Mac Studio

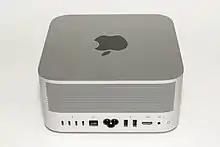
Rear ports

The Mac Studio is a desktop personal computer, designed to sit between the consumer-level Mac Mini and the professional-targeted Mac Pro. The Mac Studio has an identical width and depth to the contemporary Mac mini, , but it stands taller at .